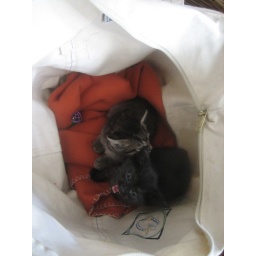
Muriel and Mia in the car on the way home